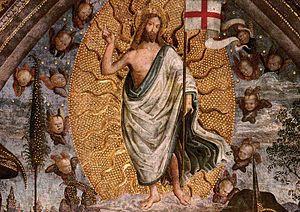
Les appartements Borgia sont une série de six pièces monumentales dans le Palais apostolique du Vatican. Elles font maintenant partie de l'accès aux Musées du Vatican où est hébergée en partie, depuis 1973, la Collection d'Art religieux moderne. Les pièces des appartements Borgia ont été créées comme la résidence privée du pape Alexandre VI et sa famille. Elles sont décorées avec une extraordinaire série de fresques de Bernardino Pinturicchio et ses adjoints réalisées entre 1492 et 1494. Après la mort du pape, les appartements ont été abandonnés. Ils sont ouverts au public depuis la fin du XIXᵉ siècle.